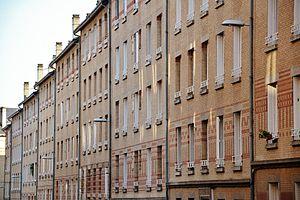
La cité ouvrière des Coutures (Limoges, Haute-Vienne, France)
Le développement de l'art déco à Limoges bénéficie de l'essor économique et démographique de la ville lié à l'industrie, notamment la porcelaine et la chaussure. Ce style artistique emblématique des années 1920 et 1930 s'exprime dans l'artisanat par le biais d'ateliers comme celui de l'émailleur Camille Fauré ou du verrier Francis Chigot, ou dans le paysage urbain par le biais d'architectes dont Roger Gonthier, auteur de la gare des Bénédictins ou du pavillon du Verdurier, est le plus emblématique.
La cité des Coutures est un ensemble de logement social de la ville de Limoges, construit par Roger Gonthier, architecte de la gare de Limoges-Bénédictins à proximité et à la même époque que celle-ci alors que la ville est marquée par une forte activité industrielle aux XIXᵉ et XXᵉ siècles. La construction de la cité s'inscrit d'ailleurs dans une grande vague d'édification de logements sociaux à Limoges, qui s'étale sur toute la première moitié du XXᵉ siècle, alors que l'industrie de la chaussure et de la porcelaine sont encore très puissantes.